Eigo Fukai

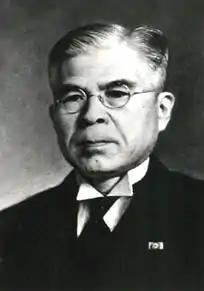
Eigo Fukai

was a Japanese businessman, central banker and the 13th Governor of the Bank of Japan (BOJ).